Paris Bible

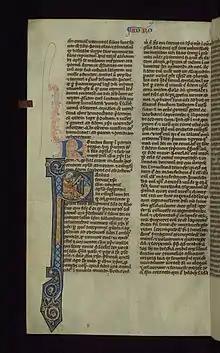
Leaf from a Paris Bible. Illustration shows St. Peter writing

Up to the beginning of the 13th century there was no single structure for the order of the biblical books, and it was often presented in 4 volumes. The Paris Bible was unique for its time; it was a "pandect" (complete single volume) with a uniform order, which is similar to the order of the modern Bible used today. Between 1230 and 1280 AD this bible was copied more frequently and spread more widely across Europe than any other copy of the Bible.